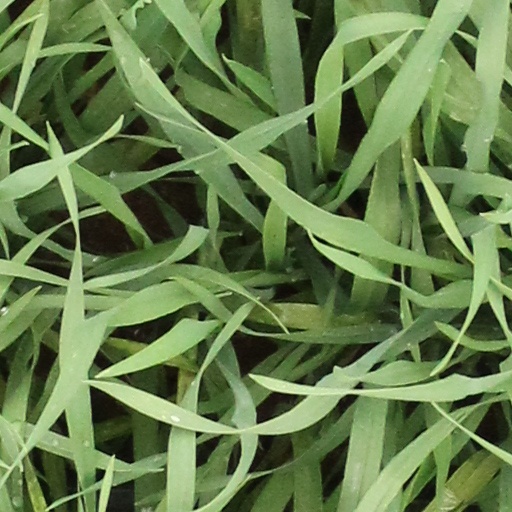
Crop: wheat